Delhi Sultanate

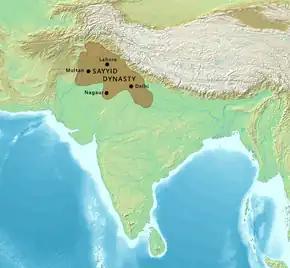
Territories of the Sayyid Dynasty.

The death of Firuz Shah Tughlaq created anarchy and disintegration of the kingdom. Firuz Shah's successor, Ghiyath-ud-Din Shah II was young and inexperienced and gave himself up to wine and pleasure. The nobles rose against him killed the Sultan and his vizier, and installed Abu Bakr Shah on the throne. However, the old Ghulaman-i-Firuz Shahi turned against Abu Bakr, who fled, and on their invitation Nasir-ud-Din Muhammad Shah was installed on the throne. The anamalous institution of the Ghulaman-i-Firuz Shahi became a corrupting influence on the successive Sultans following Firuz Shah. The last rulers of this dynasty both called themselves Sultan from 1394 to 1397: Nasir ud-Din Mahmud Shah Tughlaq, the grandson of Firuz Shah Tughlaq who ruled from Delhi, and Nasir ud-Din Nusrat Shah Tughlaq, another relative of Firuz Shah Tughlaq who ruled from Firozabad, which was a few miles from Delhi. The battle between the two relatives continued until Timur's invasion in 1398. Timur, also known as Tamerlane in Western scholarly literature, was the Turkicized Mongol ruler of the Timurid Empire. He became aware of the weakness and quarrelling of the rulers of the Delhi Sultanate, so he marched with his army to Delhi, plundering and killing all the way. Estimates for the massacre by Timur in Delhi range from 100,000 to 200,000 people. Timur had no intention of staying in or ruling India. He looted the lands he crossed, then plundered and burnt Delhi. Over fifteen days, Timur and his army raged a massacre. Then he collected wealth, captured women and men and children, and enslaved people (particularly skilled artisans), and returning with this loot to Samarkand. The people and lands within the Delhi Sultanate were left in a state of anarchy, chaos, and pestilence. Nasir ud-Din Mahmud Shah Tughlaq, who had fled to Gujarat during Timur's invasion, returned and nominally ruled as the last ruler of the Tughlaq dynasty, as a puppet of the various factions at the court.